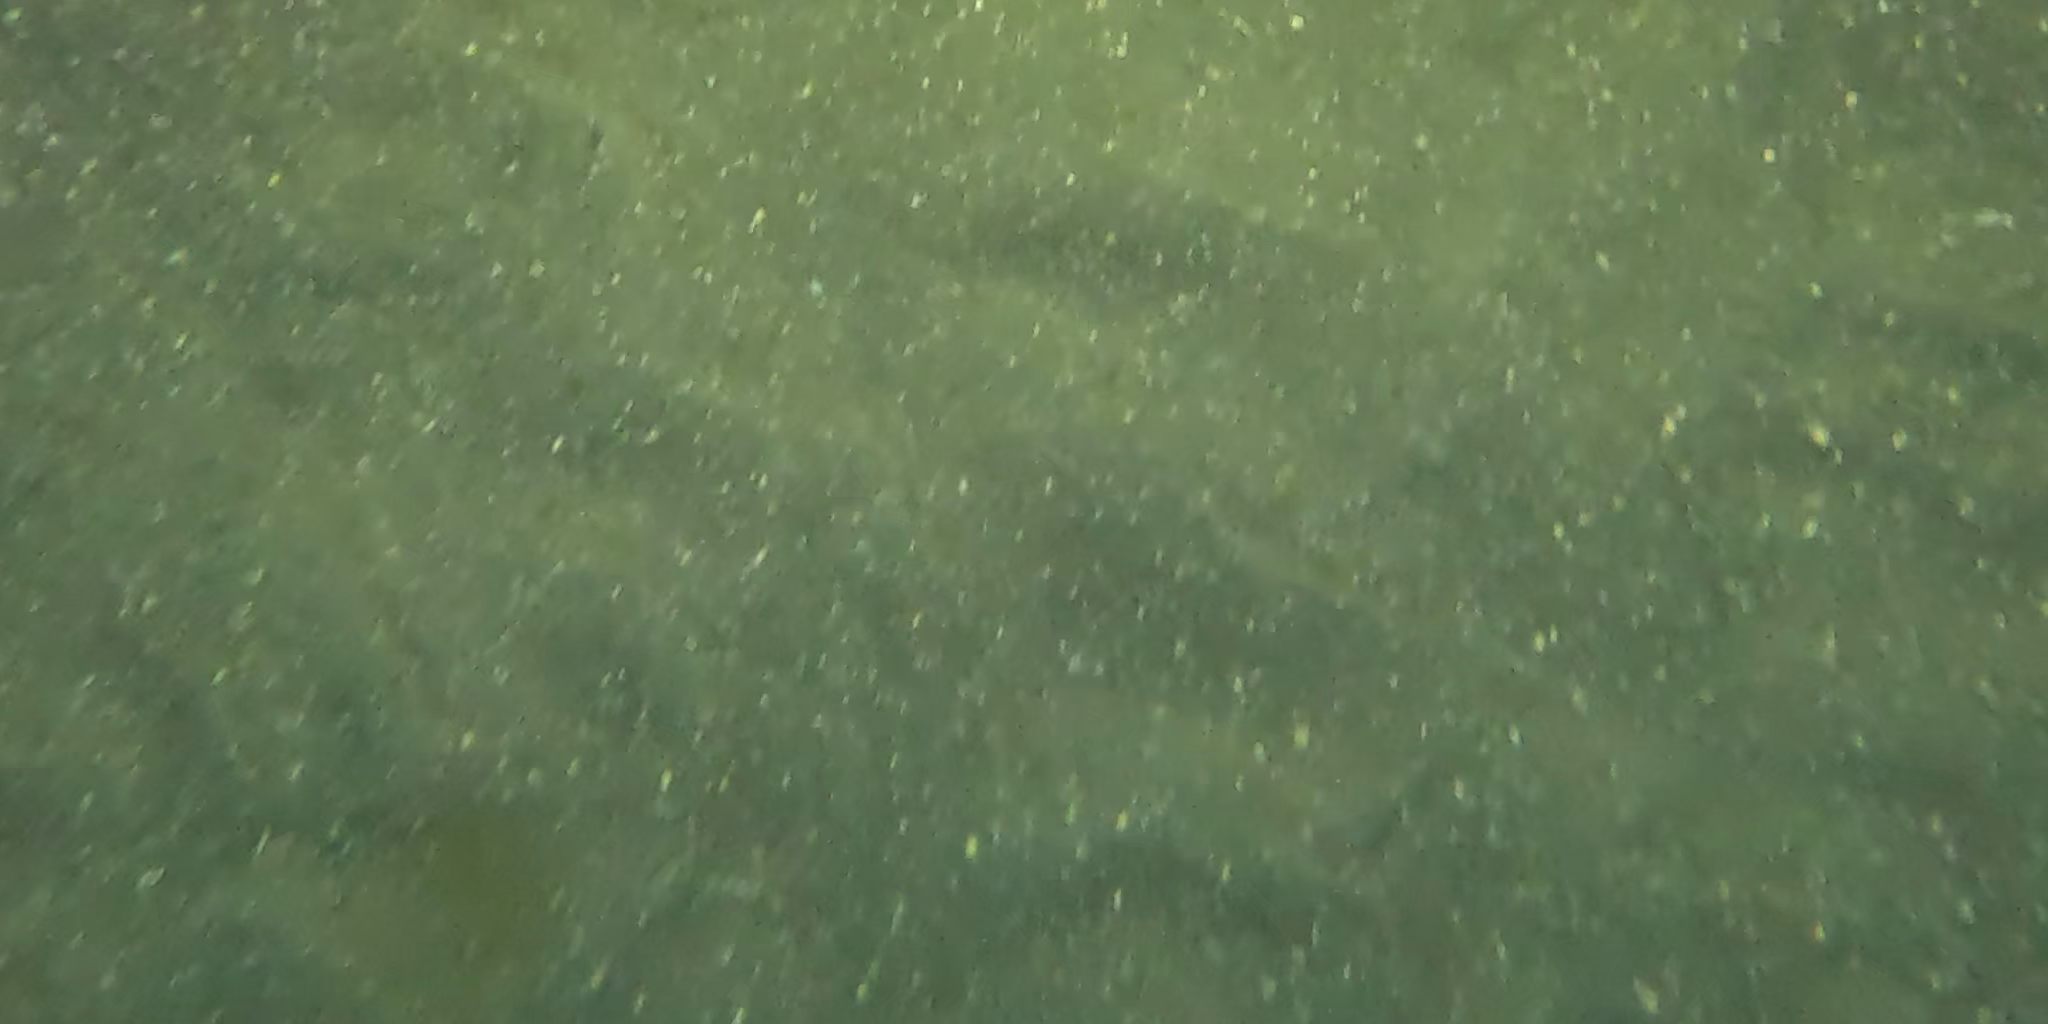
Seabed habitat: sand